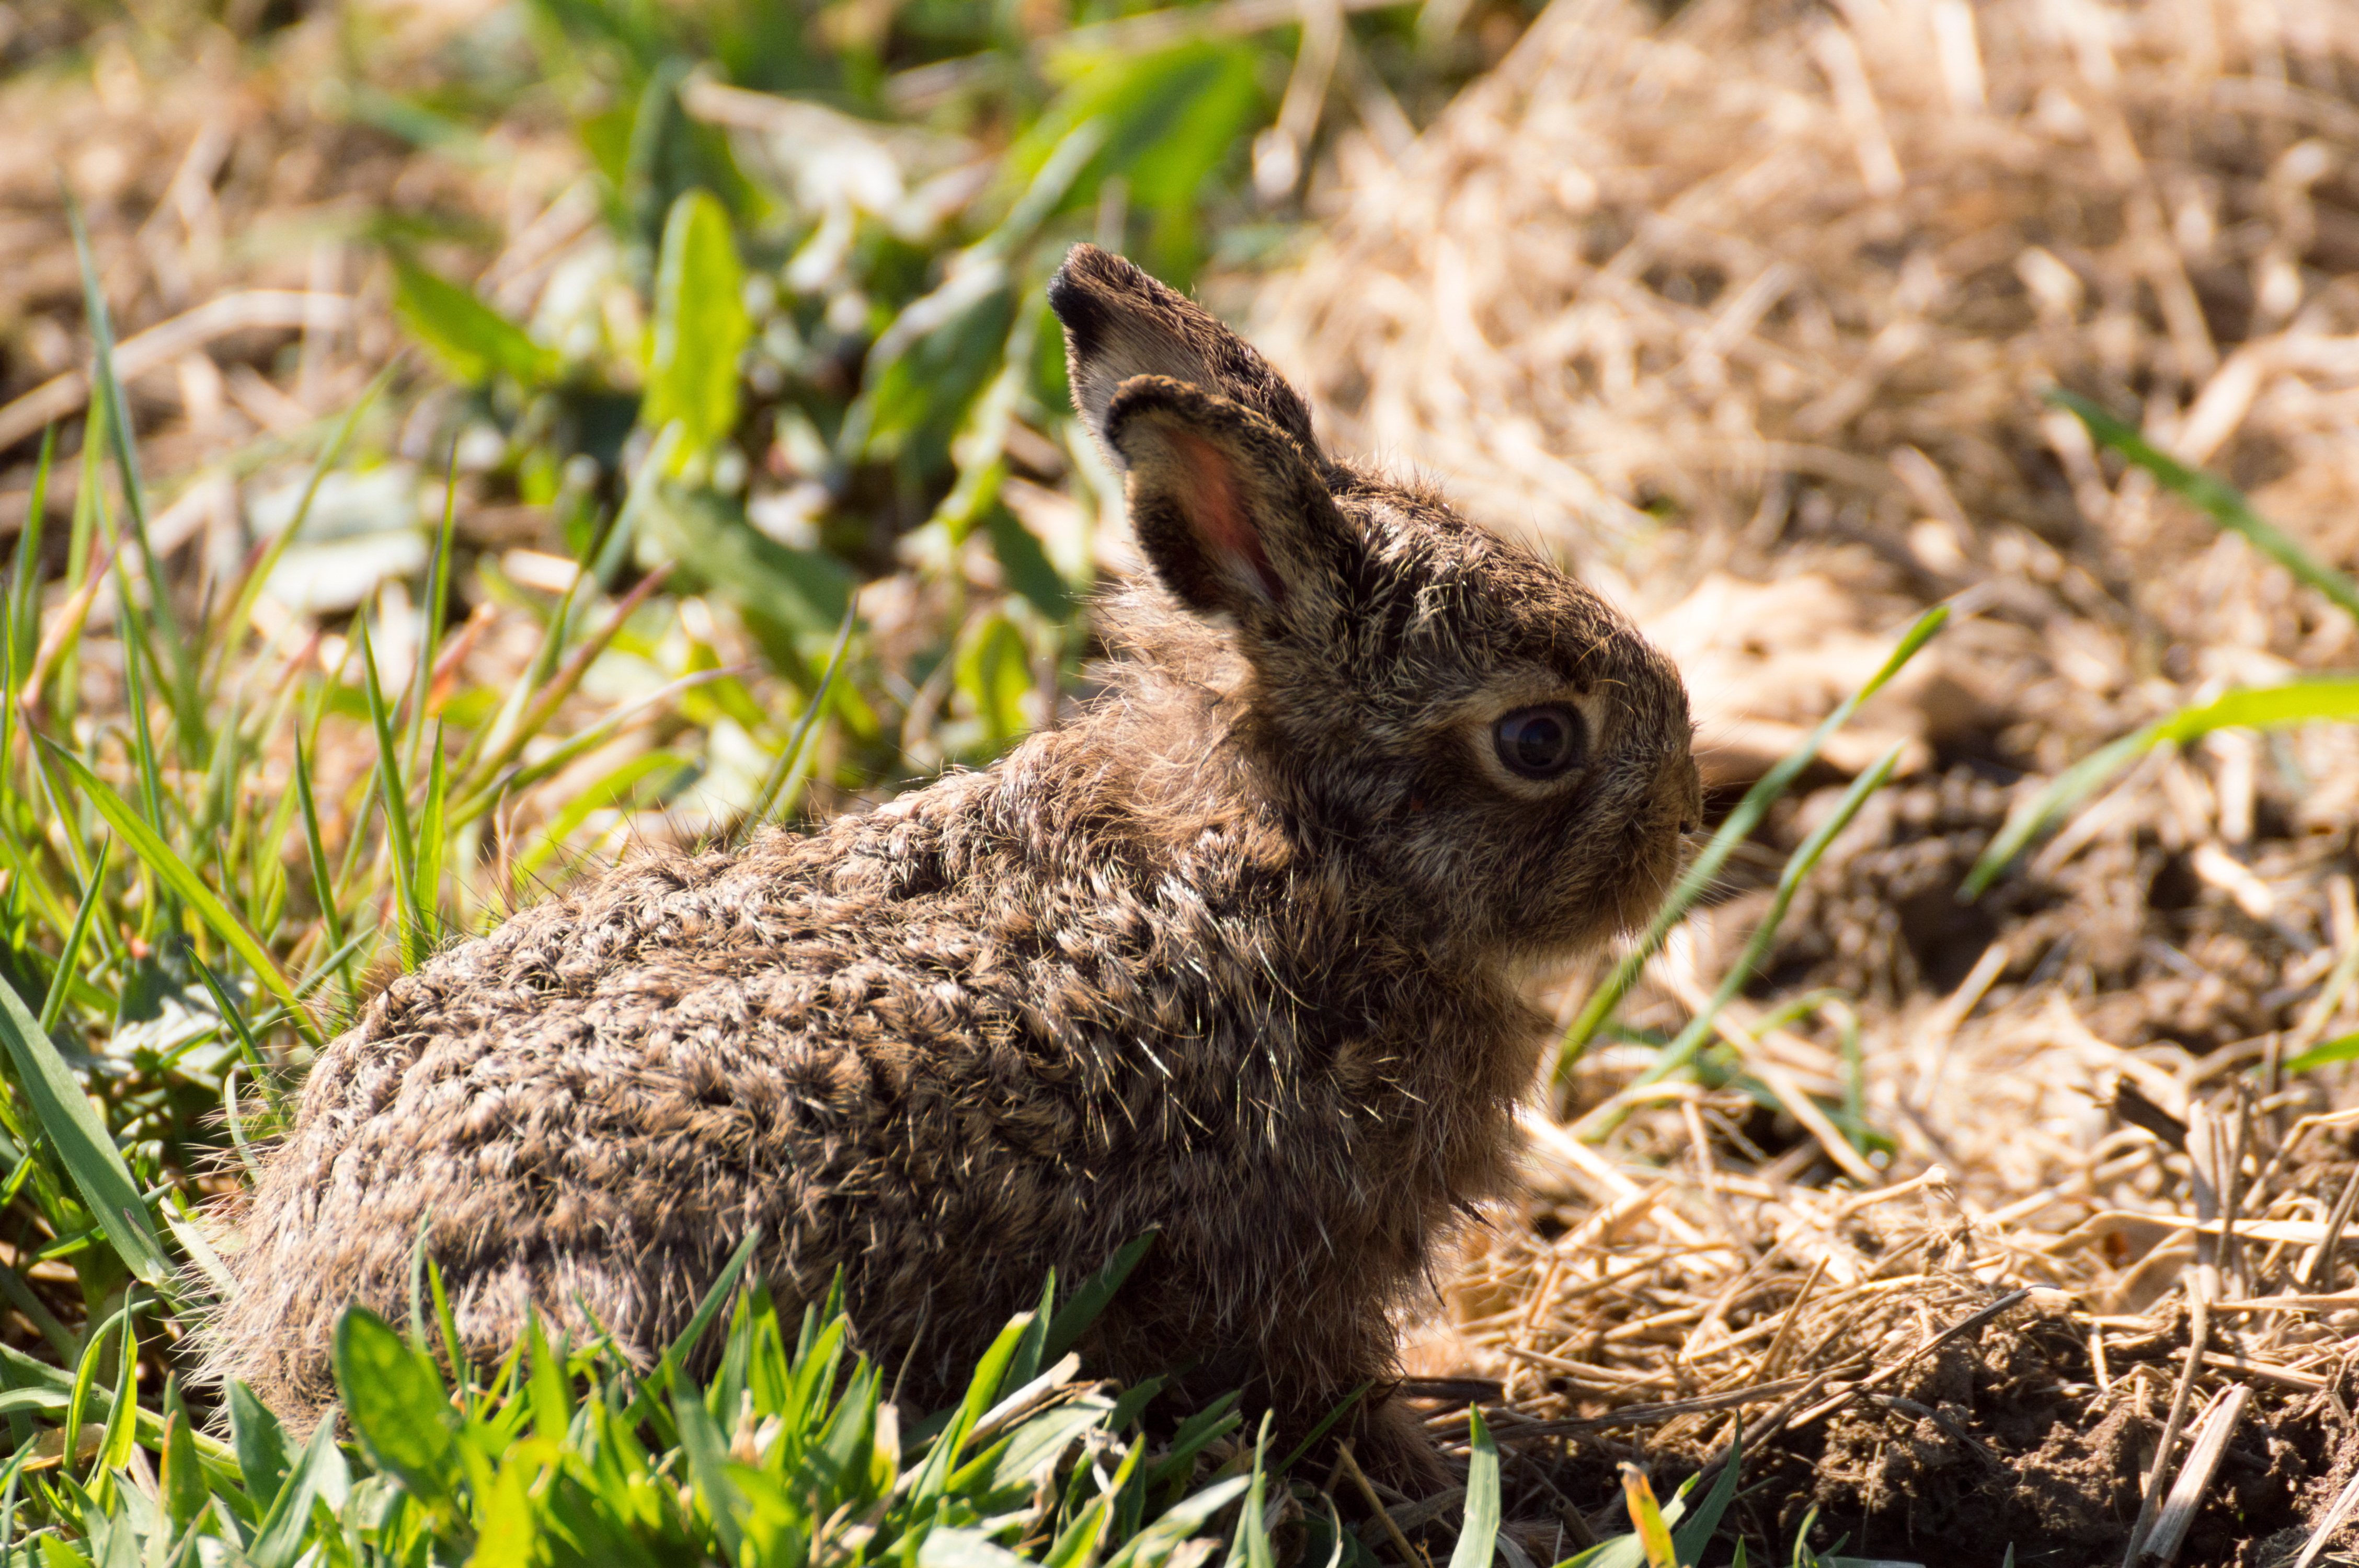
nature, grass, wildlife, mammal, fauna, rabbit, hare, wild animal, vertebrate, easter bunny, domestic rabbit, hare baby, rabits and hares, rabbit baby